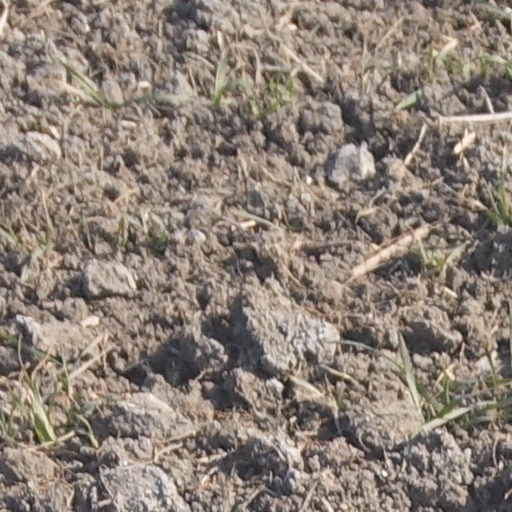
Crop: wheat